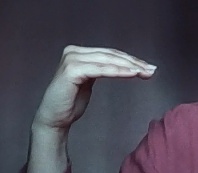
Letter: haa